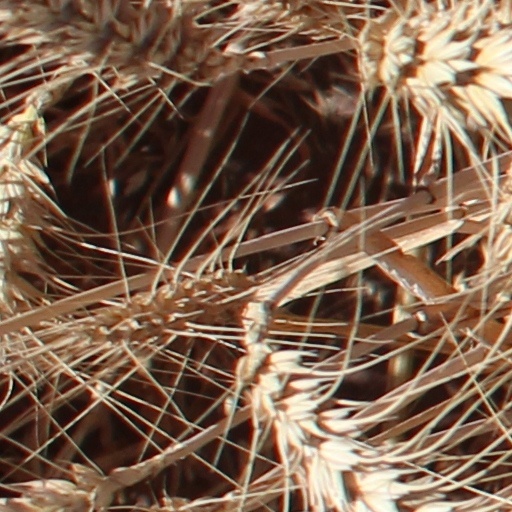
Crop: wheat